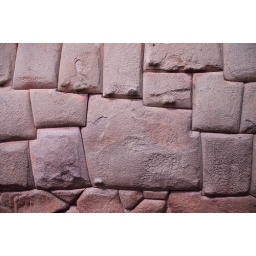
this is the famous incan 12 sided stone in that wall